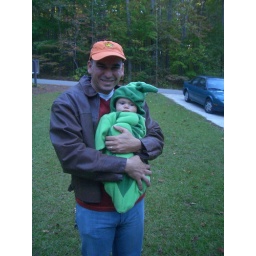
(Ellie picked a Tootsie Roll out of the bowl all by herself at the last house we went to.)